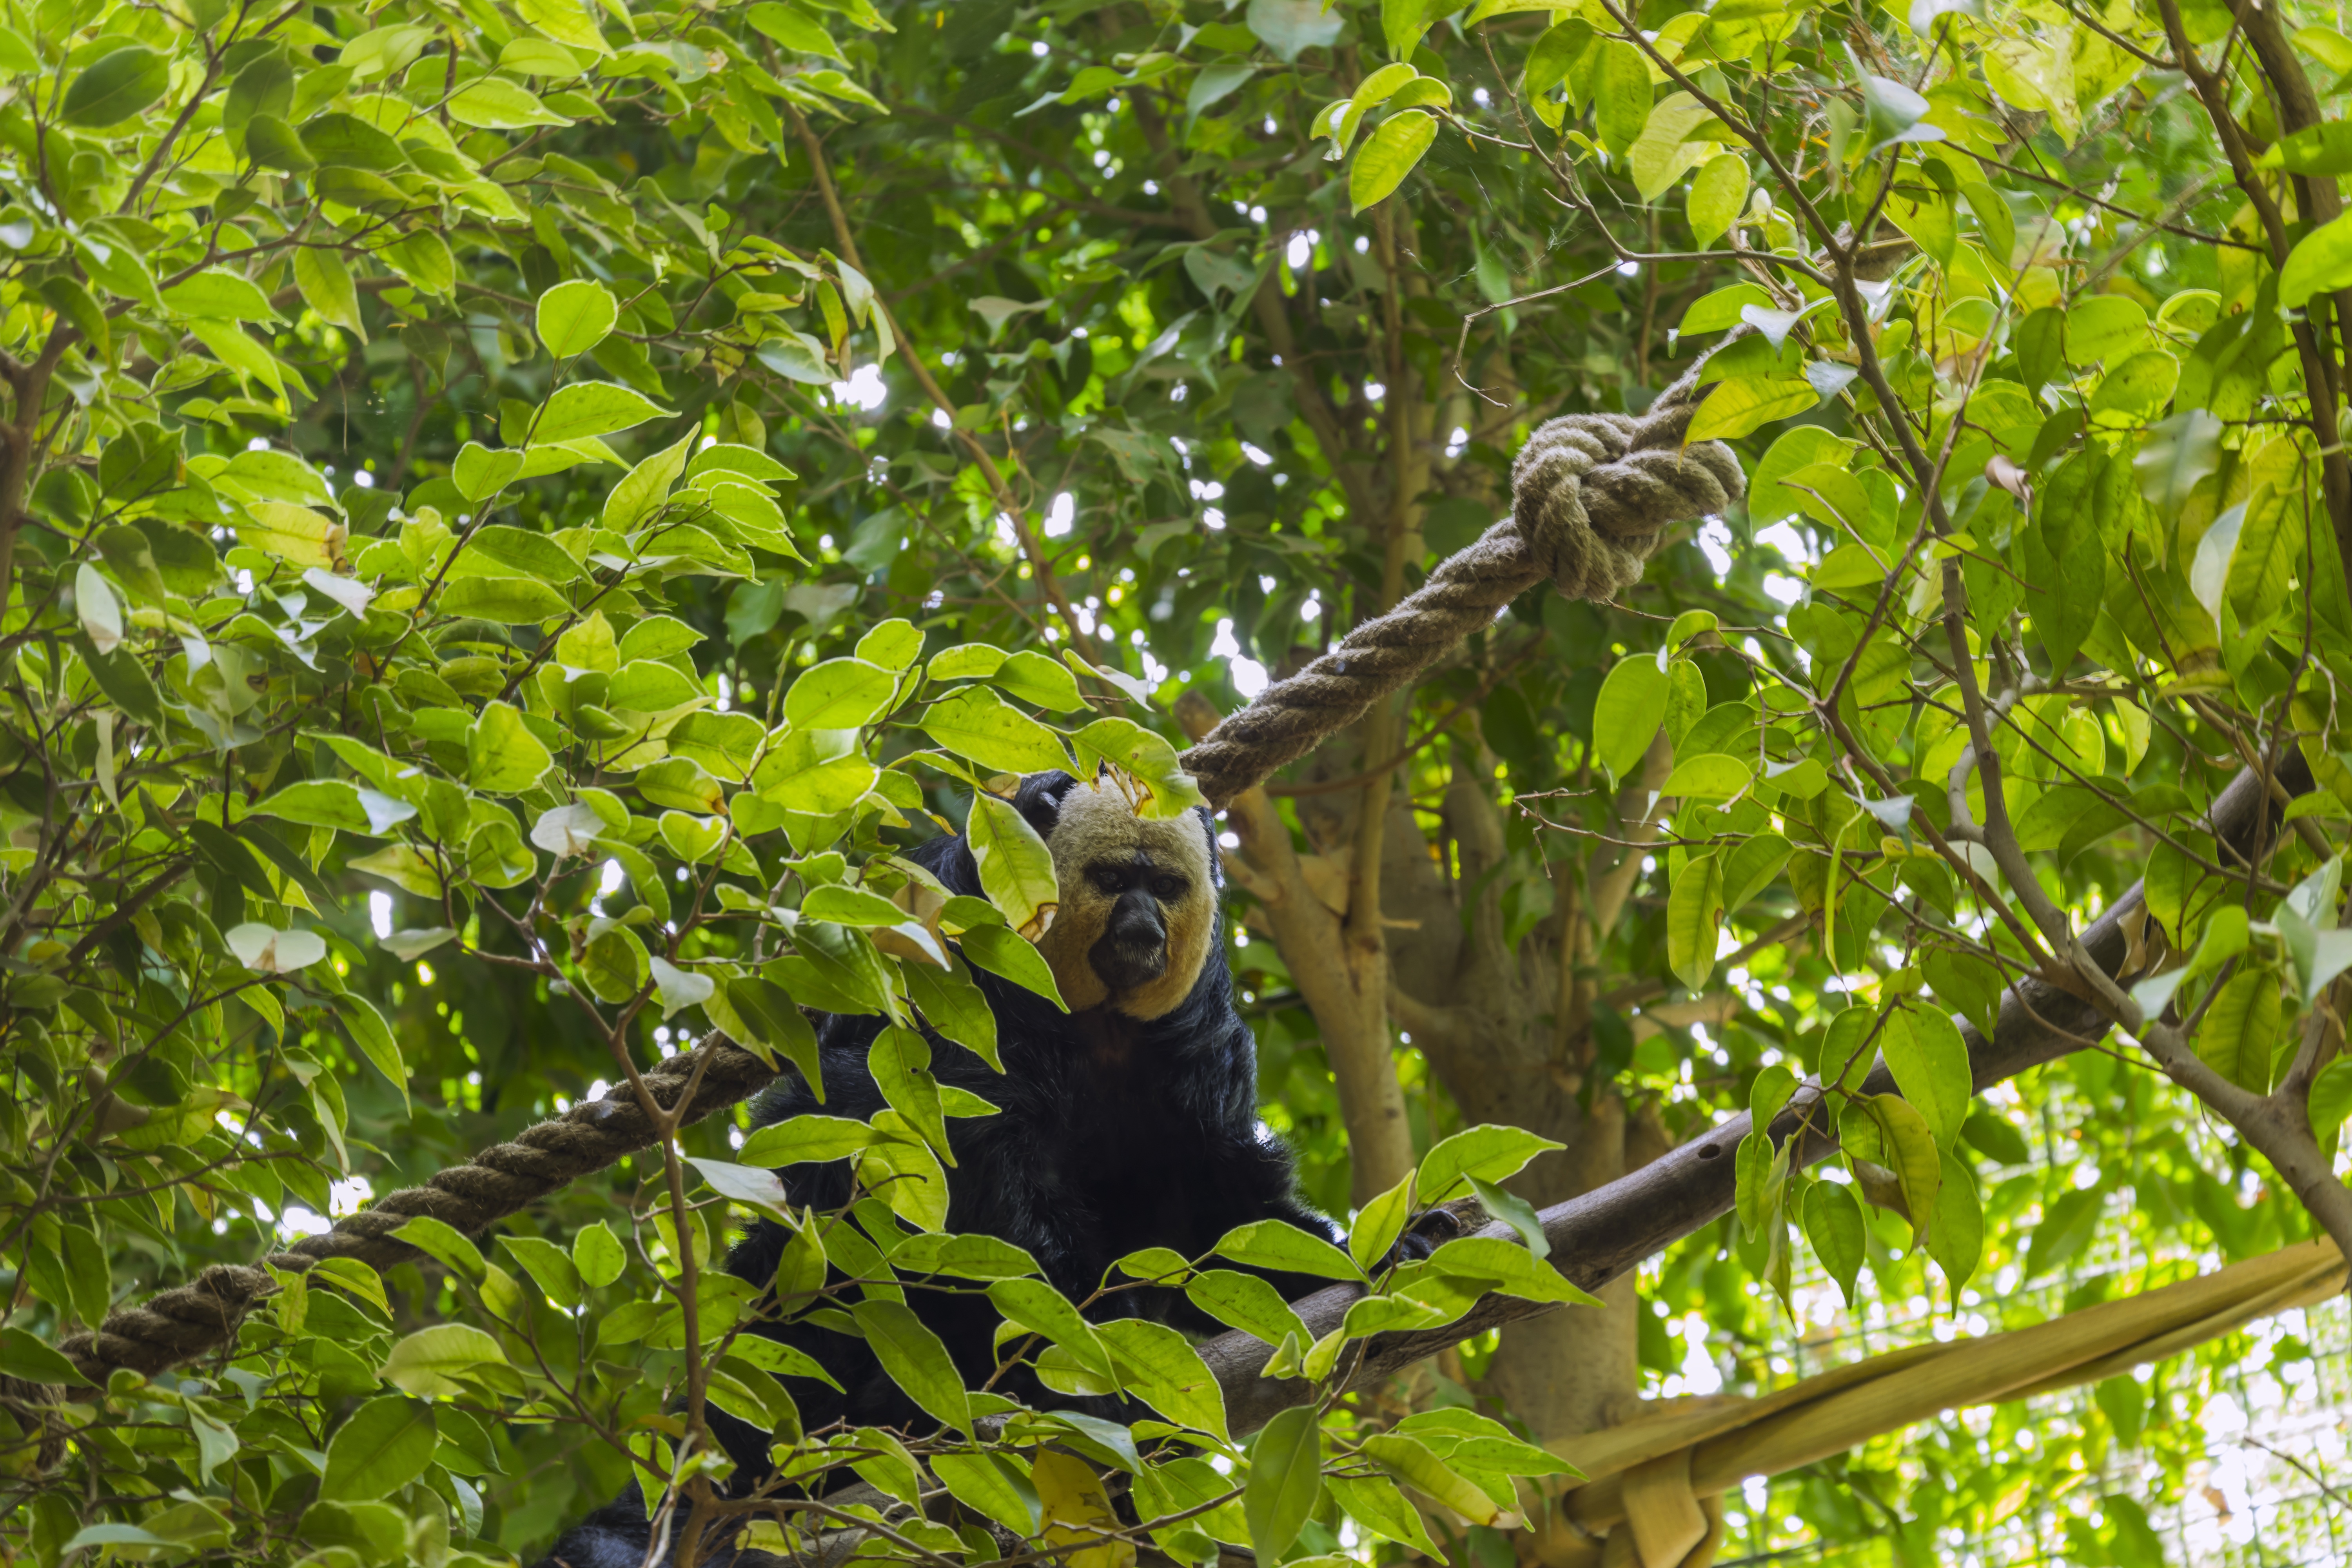
watch, tree, nature, forest, branch, animal, cute, wildlife, zoo, fur, portrait, green, jungle, botany, lonely, close, fauna, primate, sit, trees, leaves, rainforest, creature, out, habitat, curious, attention, animal world, wildlife photography, tiergarten, young animals, new world monkey